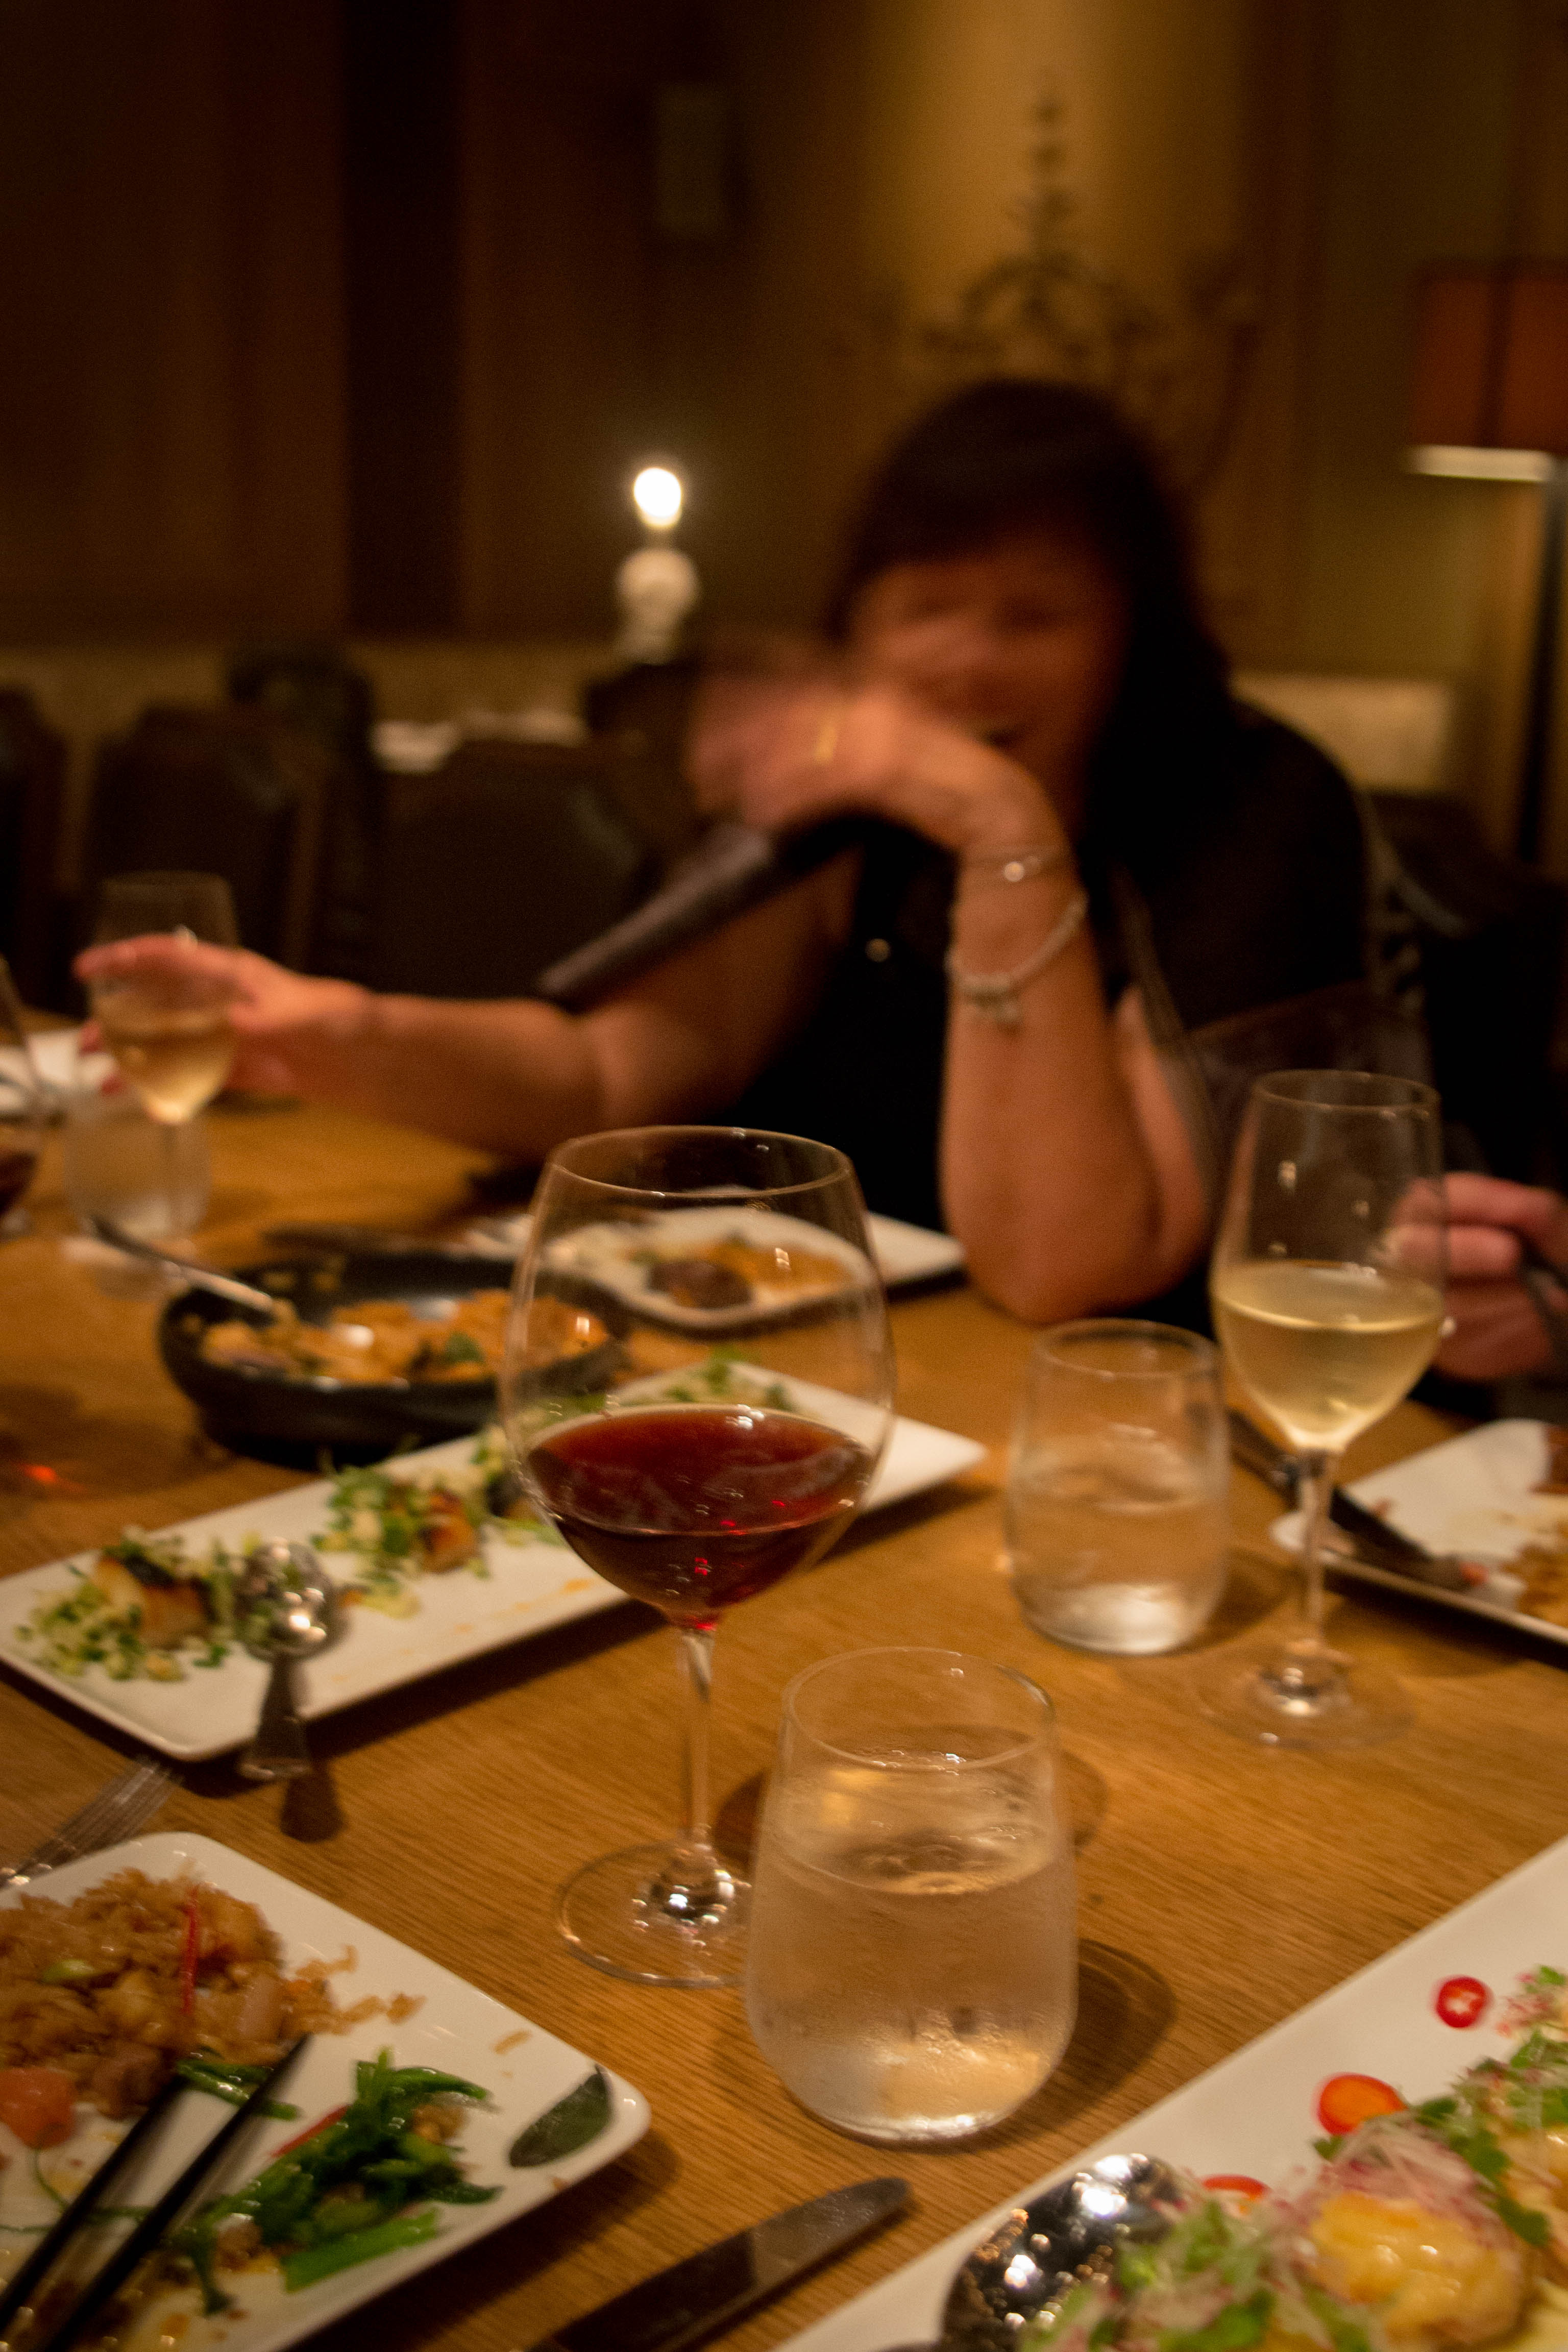
restaurant, dish, meal, food, lunch, cuisine, dinner, supper, brunch, sense